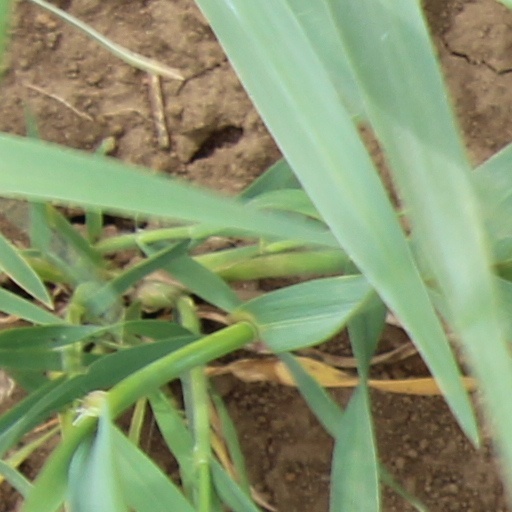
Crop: wheat